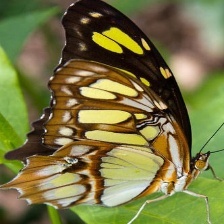
Species: MALACHITE